Seevali (reed)

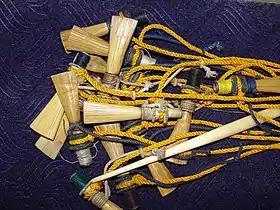
A collection of seevalis.

Seevali is the reed used when playing the nadaswaram, a double reed wind instrument from South India. The nadaswaram is used as a traditional classical instrument in Tamil Nadu, Andhra Pradesh, Telangana, Karnataka and Kerala and in the northern and eastern parts of Sri Lanka.